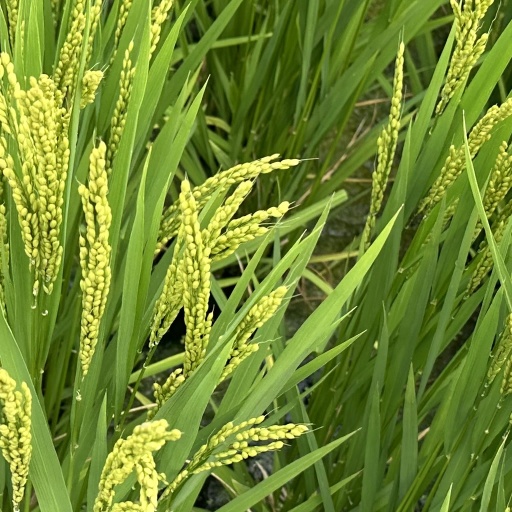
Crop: rice